Advertising management

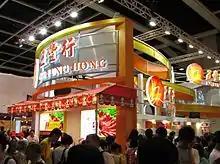
Mounting a display at a trade-fair or exhibition, such as the Hong Kong Food Show, is part of a company's total promotional mix.

Marketers need to be aware of the strengths and weaknesses of each of the elements in the promotional mix in order to select the right blend for a given situation. For instance, public relations allows for high credibility message delivery with relatively low costs, while advertising permits message repetition. Advertising is especially useful for creating awareness, but personal channels come into play for the actual purchase. The "right" promotional mix should consider both message impact and message consistency. In addition, decision-makers need to recognise that consumers rely on different information sources at different stages of the purchase decision process. Therefore, advertising and other elements of the promotional campaign must be integrated to ensure that consumers receive the right messages via the right channels at the right time, depending on the consumer's readiness to buy.